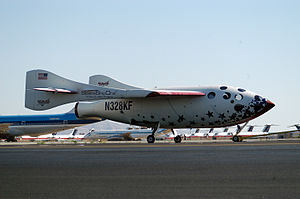
Astronaut / Rumturister og andre rumrejsende / Rumturister
Rumflyet SpaceShipOne.
En astronaut er en person der tager på rumfart, eller i hvert fald har gjort en karriere ud af at gøre sig klar til at tage på rumfart. Det er i princippet mulig at blive astronaut, hvis man er statsborger i et land, der er tilknyttet en rumfartsorganisation, f.eks. det europæiske ESA, USA's NASA eller de russiske, kinesiske, indiske eller japanske rumfartsorganisationer.